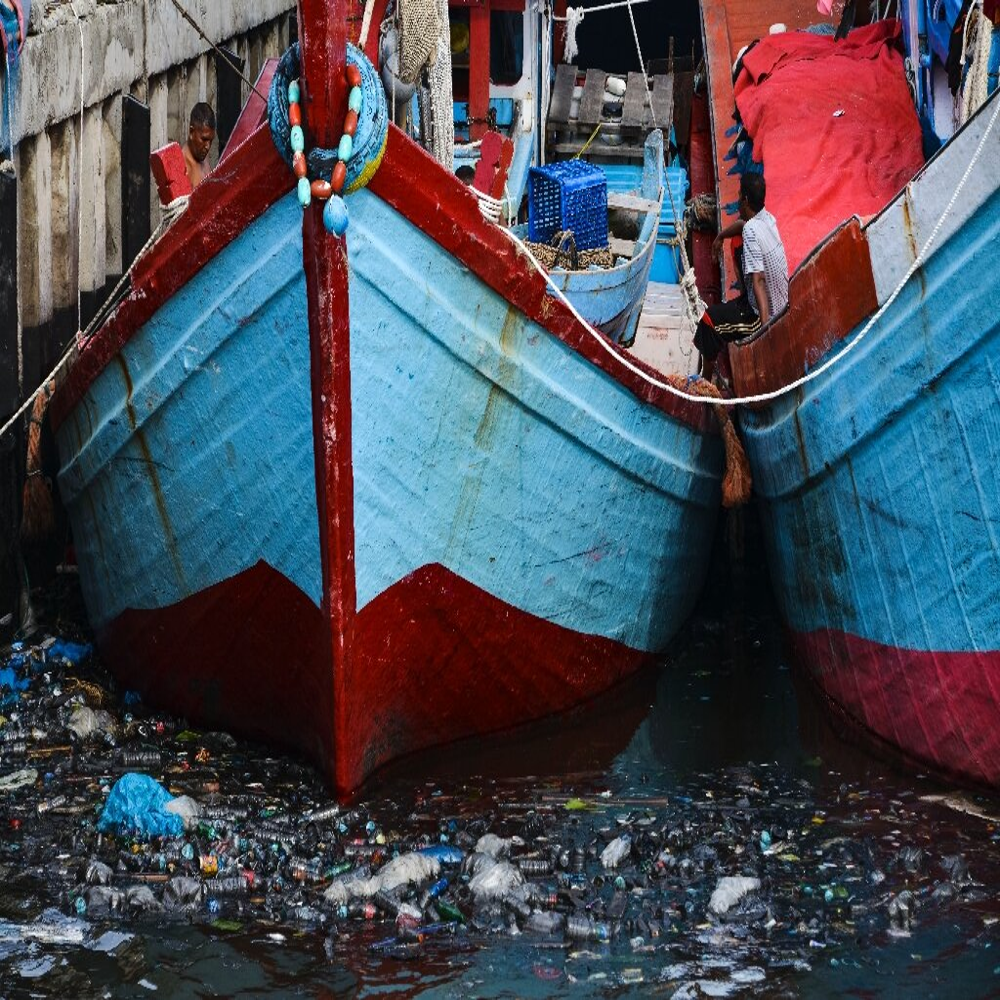
Body of water present: yes
Land polluted: no
Water polluted: yes
Pollution percentage: 80%